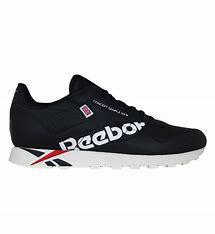
Brand: Reebok
Model: Classic Leather Mu